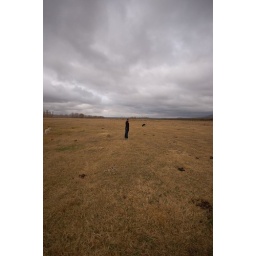
standing in a field